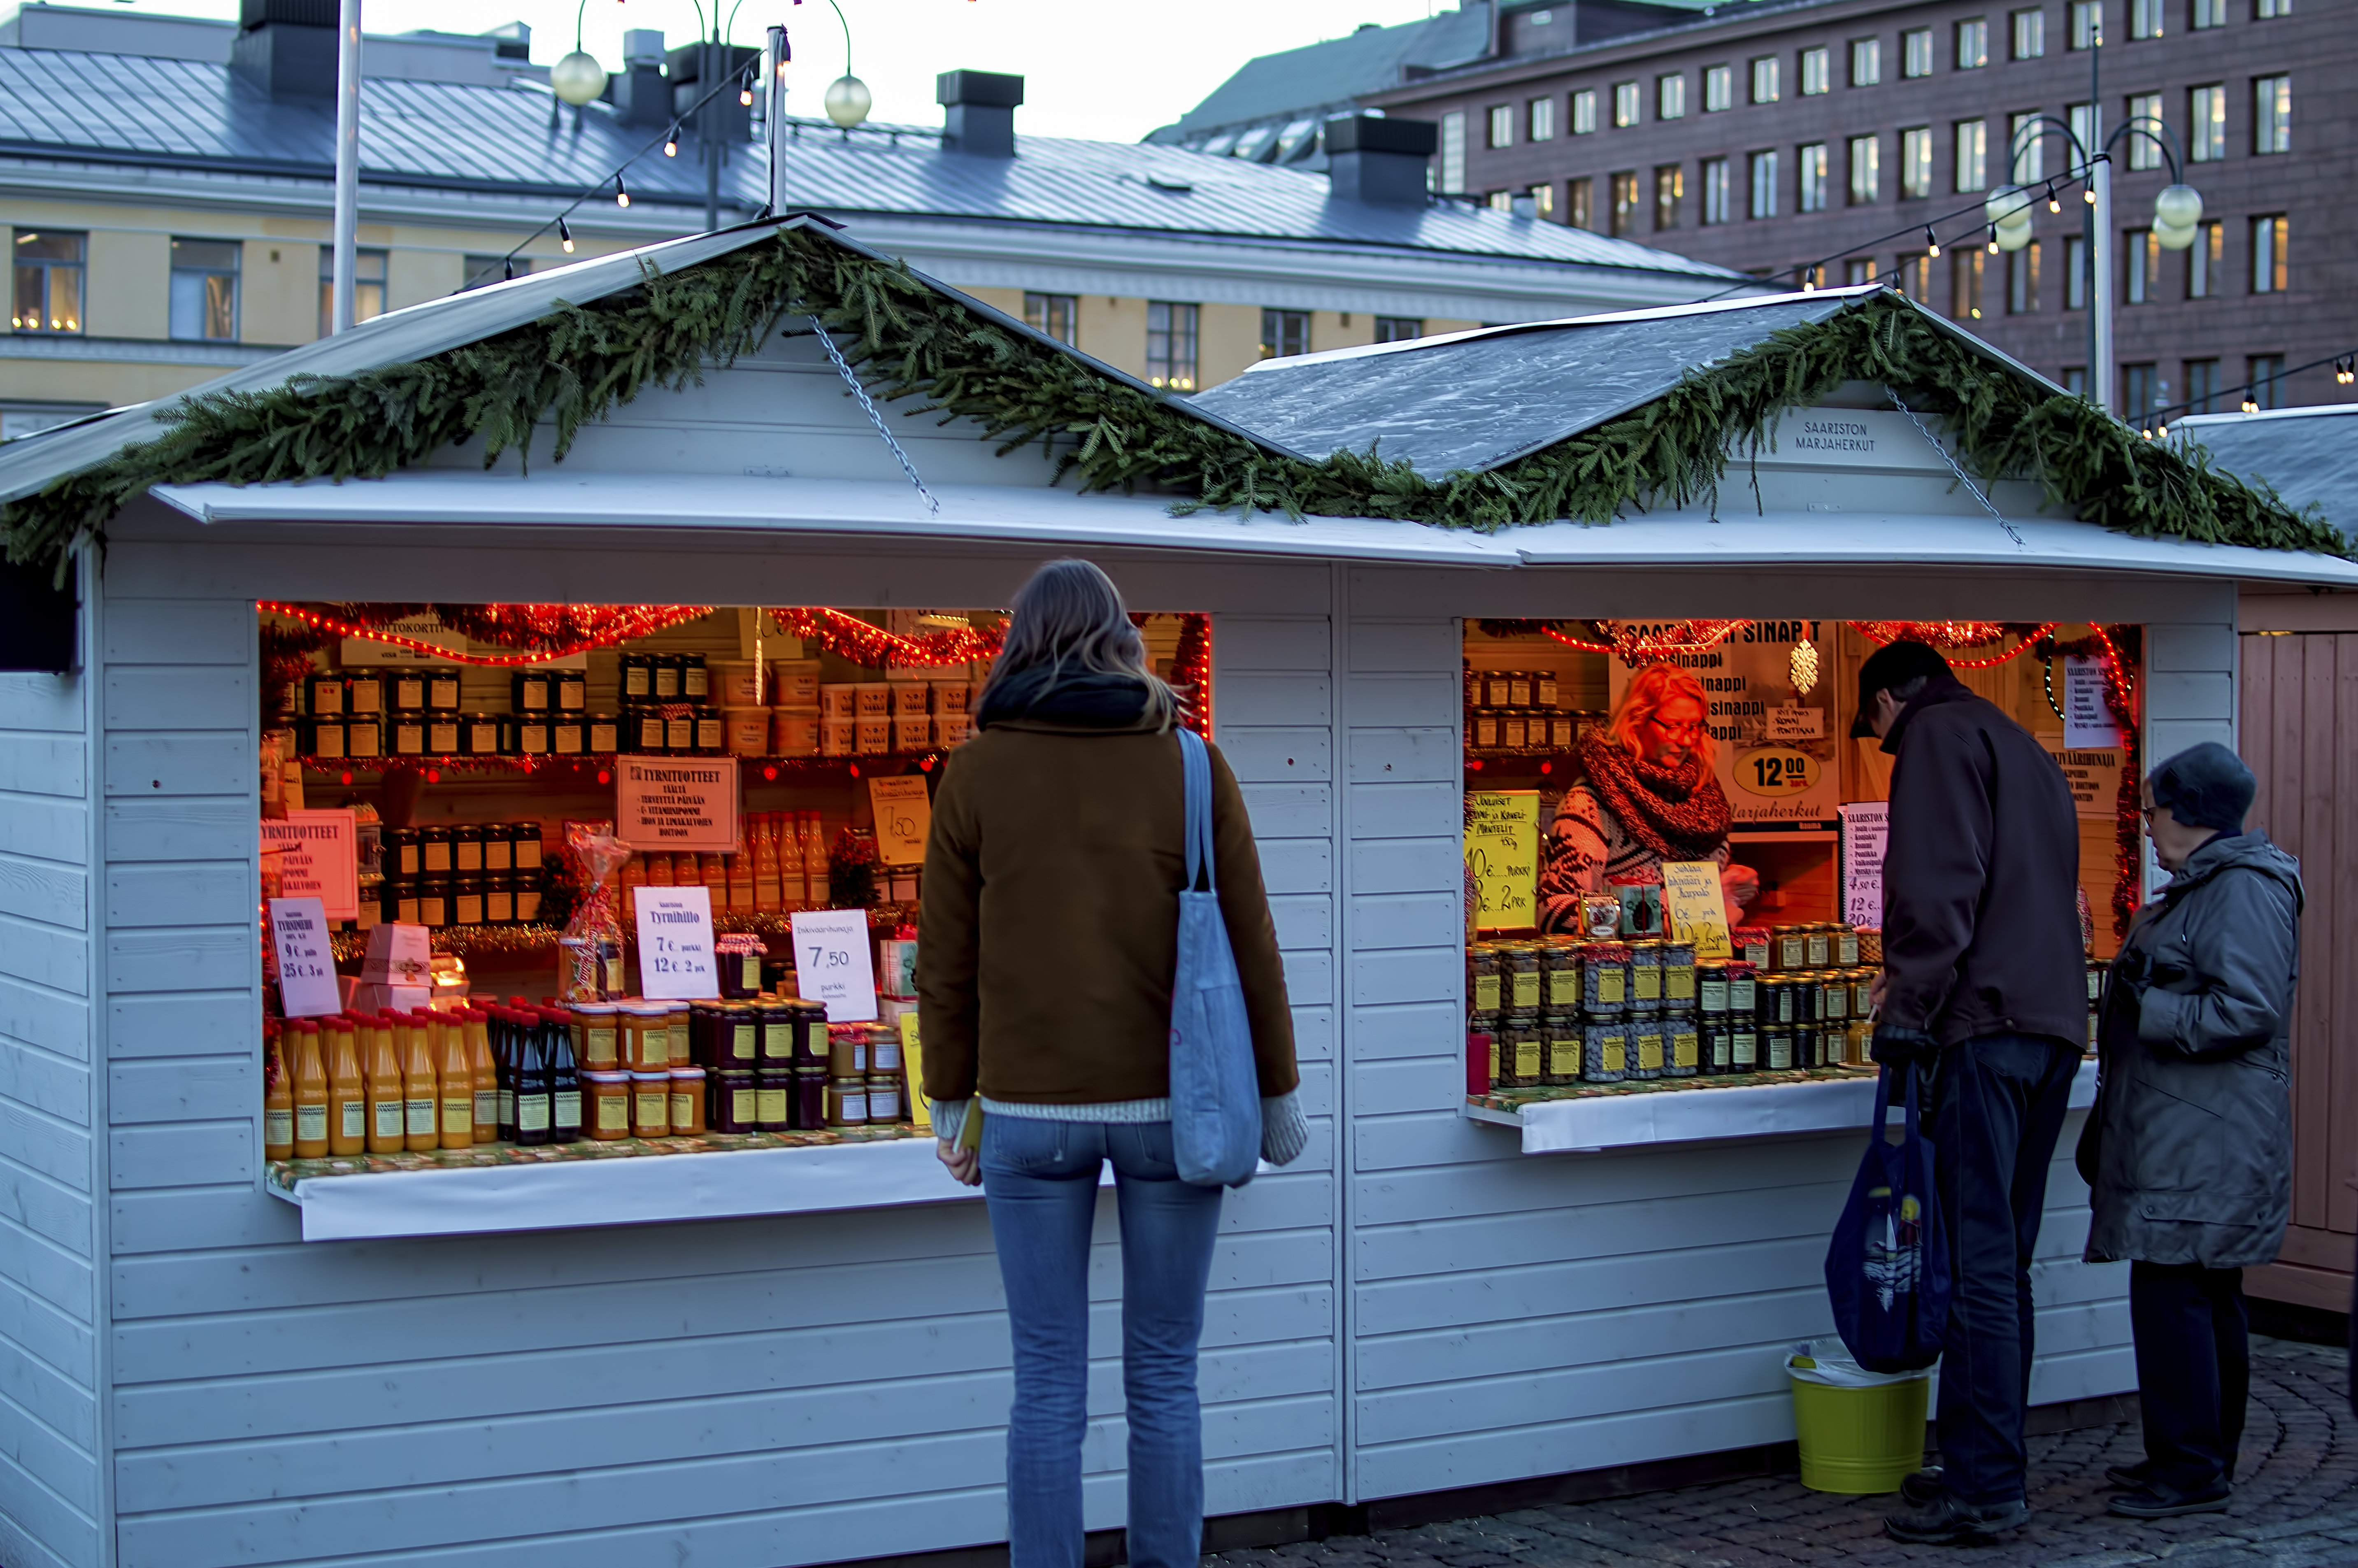
people, berry, vendor, square, market, christmas, 2014, cool image, stall, finland, helsinki, senate, cool photo, i, products, markkinat, tuomaan